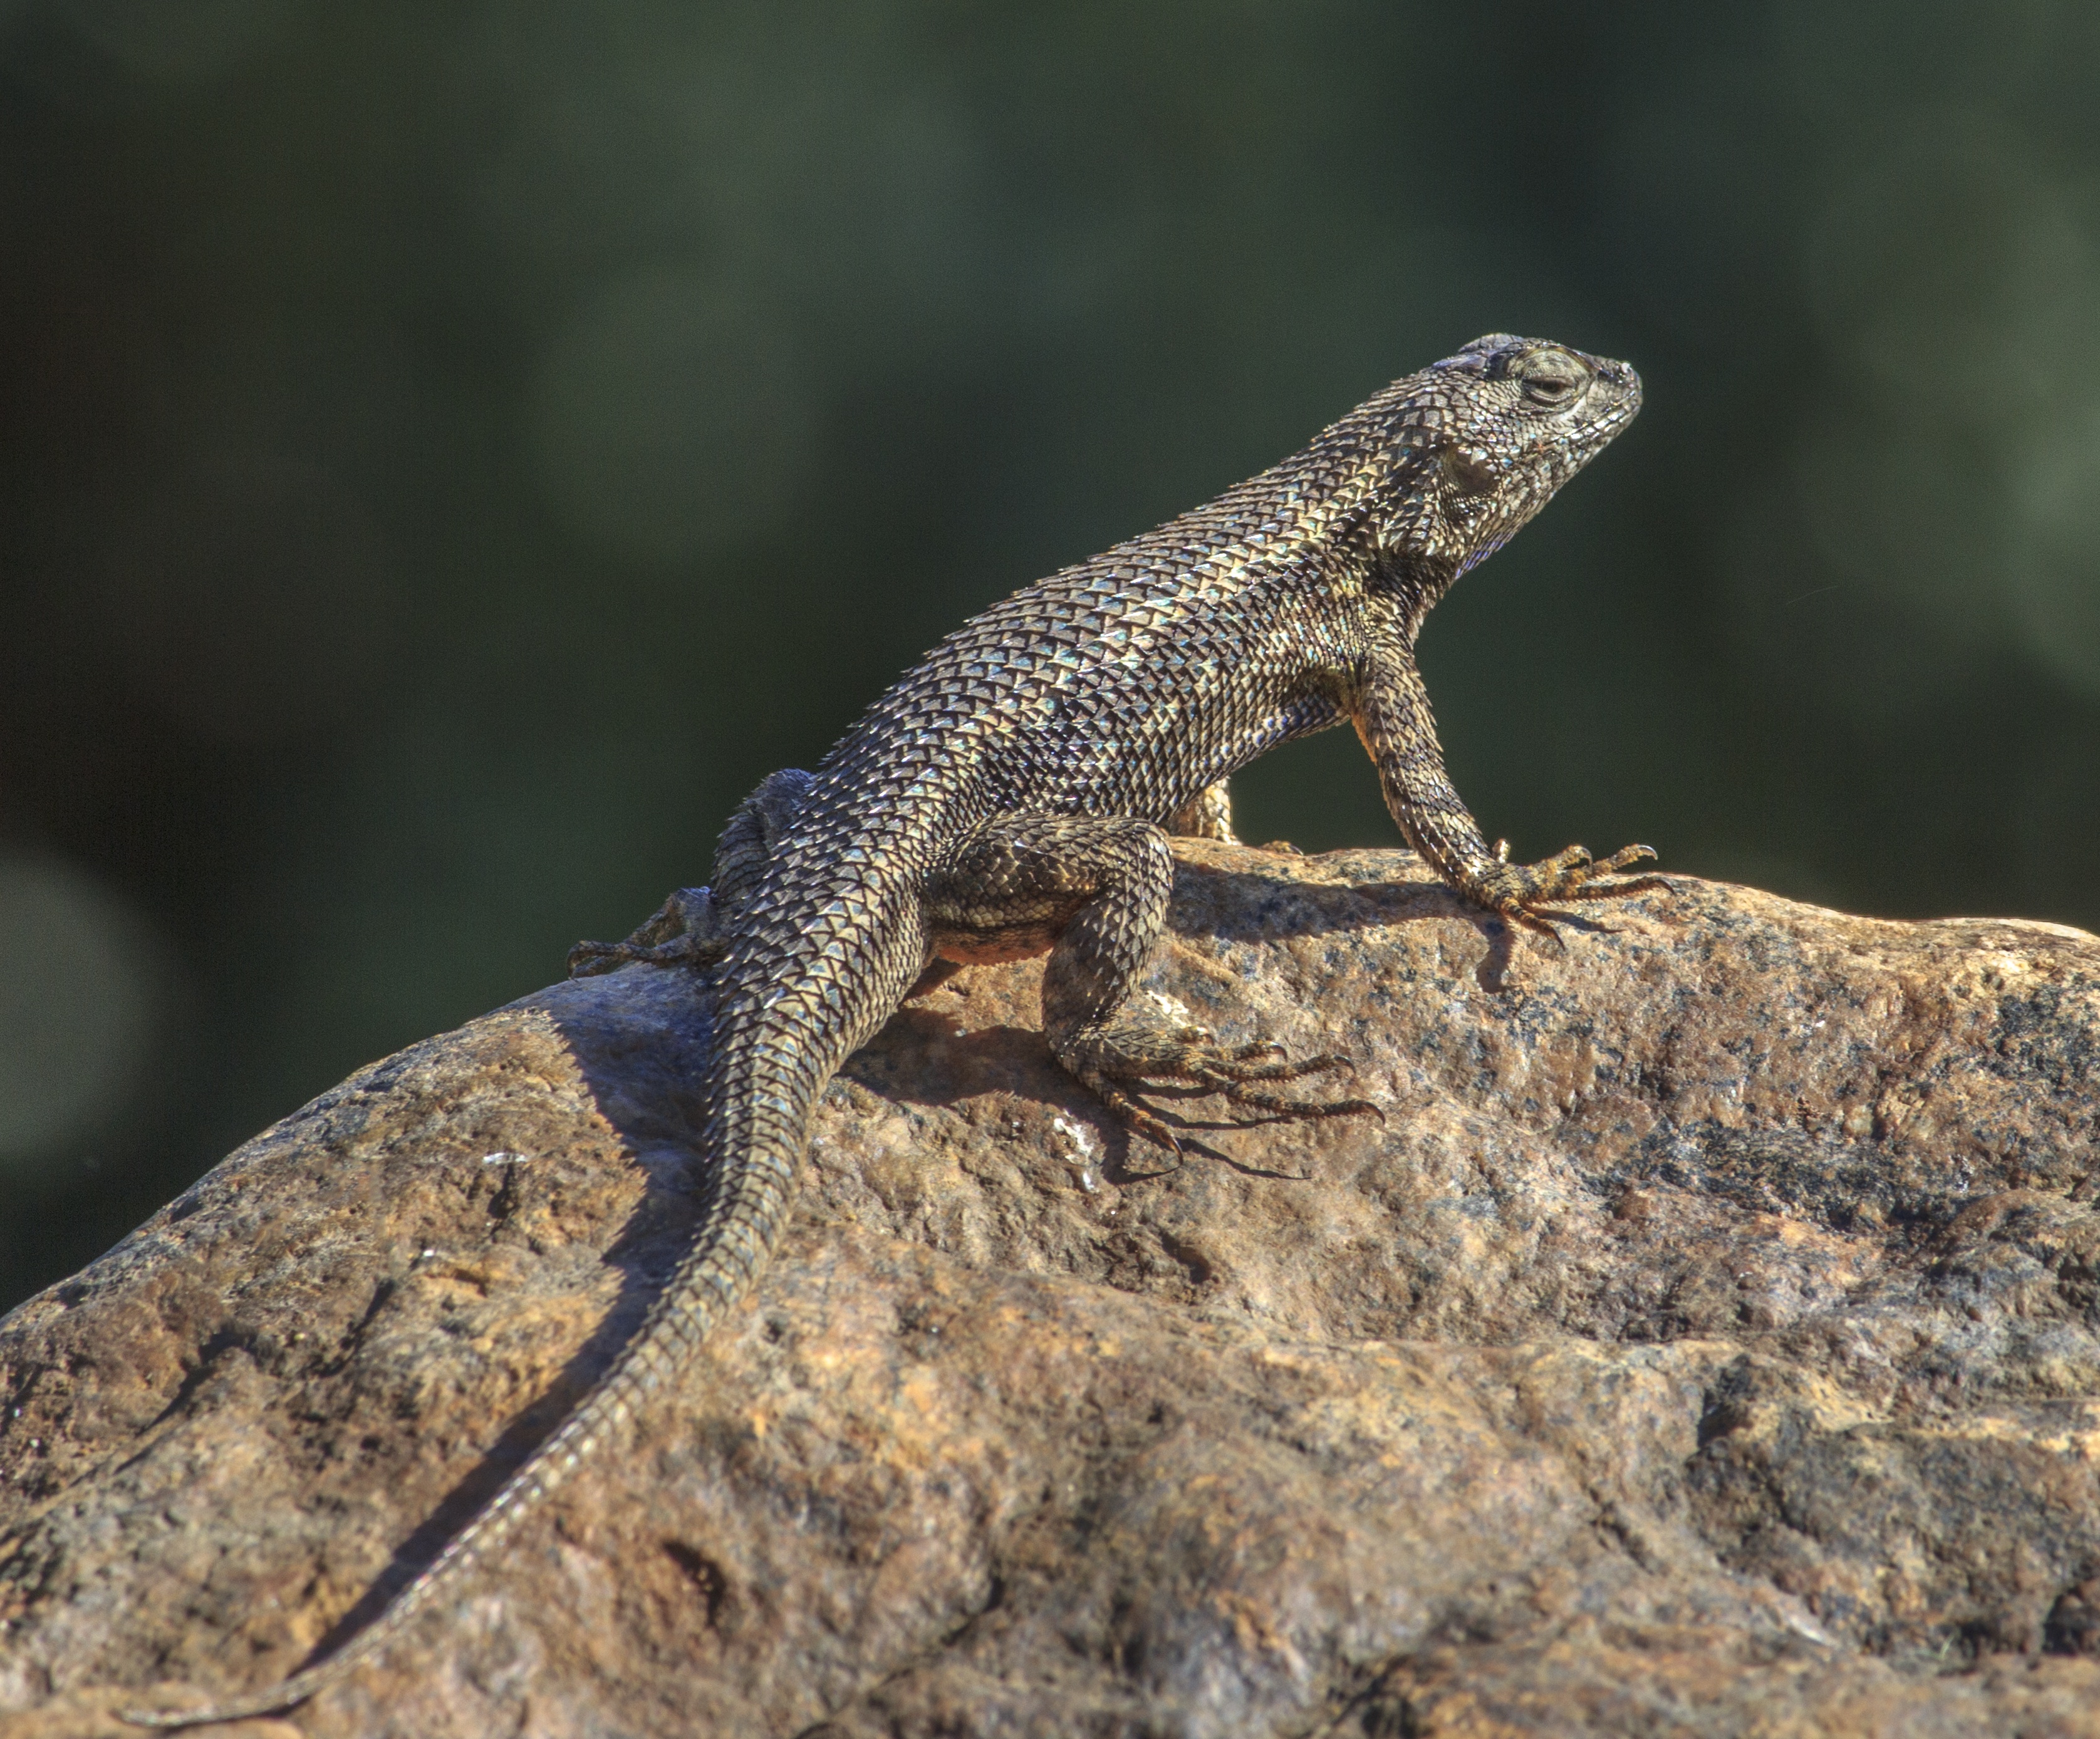
nature, animal, wildlife, pet, small, reptile, fauna, lizard, green lizard, gecko, crawling, tail, vertebrate, scaly, reptilian, macro photography, lacerta, agamidae, agama, dactyloidae, scaled reptile, lacertidae